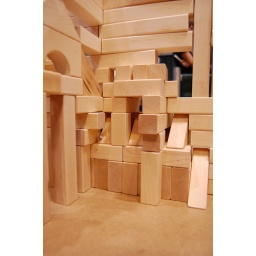
Huge Building made of wooden building blocks, by Ukoonto